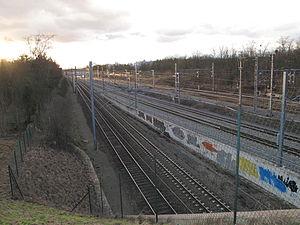
Les voies ferrées de Vaires-sur-Marne depuis le pont de la Centrale. Au fond, la gare. A gauche la double voie pour les trains en provenance de Meaux. Au centre, la rampe de la double voie du TGV-Est.
Vaires-sur-Marne est une commune française située dans le département de Seine-et-Marne en région Île-de-France.